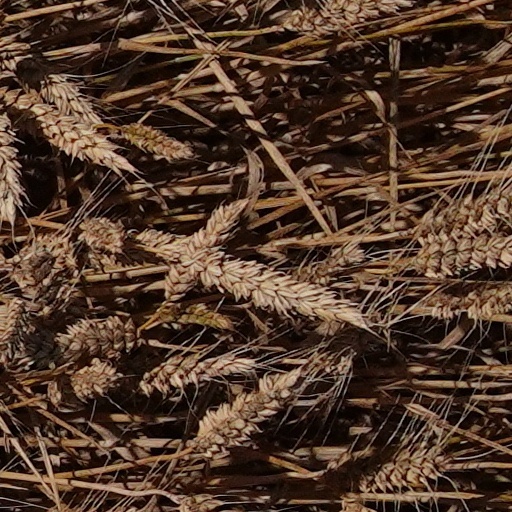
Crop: wheat